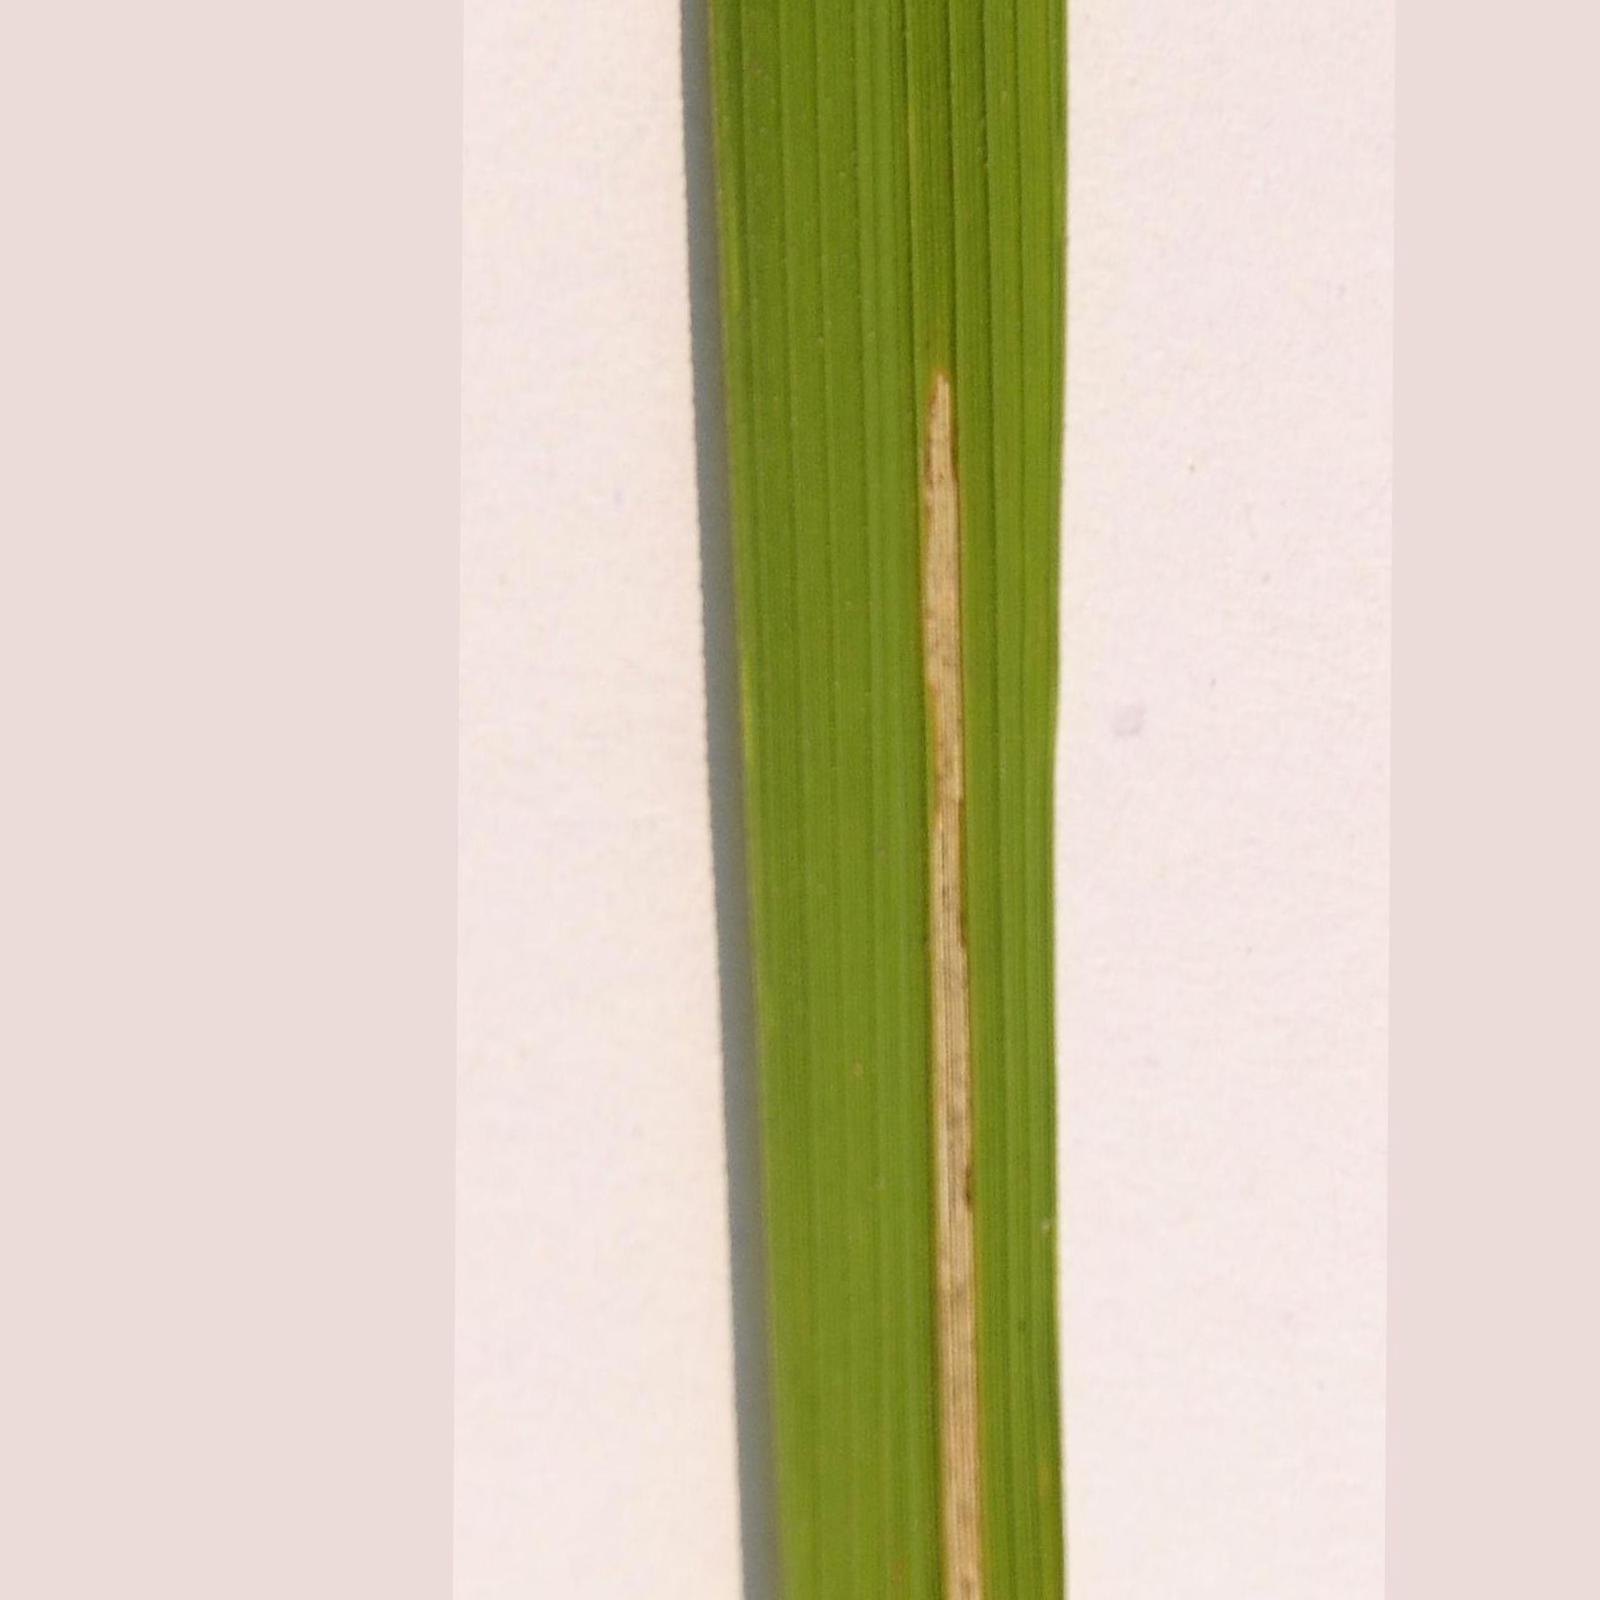
Nhãn: Bệnh Bạc lá (Bacterial leaf blight)